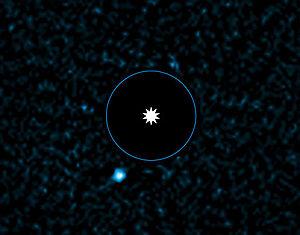
HD 95086 b est une exoplanète gravitant autour de l'étoile HD 95086. L'étoile est de la pré-séquence principale, l'exoplanète est environ 5 fois plus massive que Jupiter et tourne à 56-61 unité astronomiques de l'étoile mère.